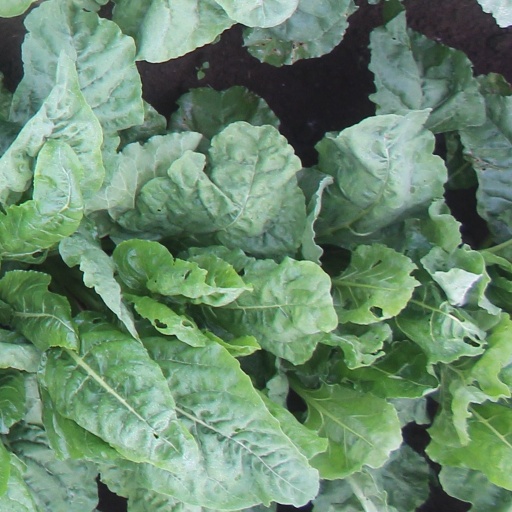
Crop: sugar beet